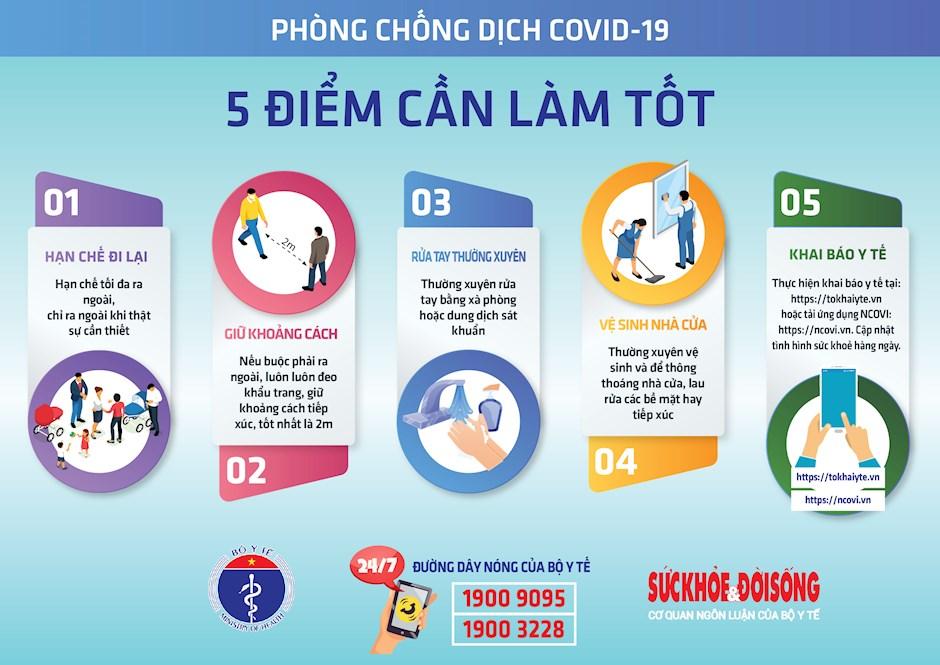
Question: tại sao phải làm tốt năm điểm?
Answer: để phòng chống dịch covid-19